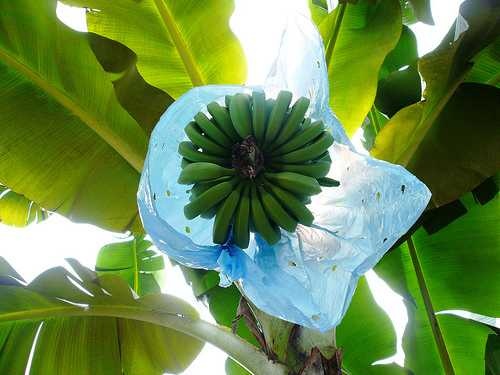
Label: Banana